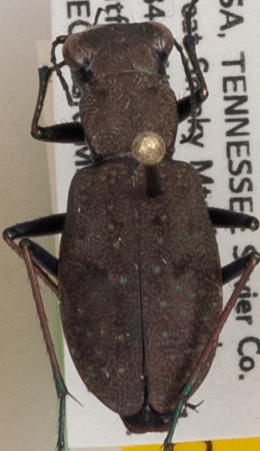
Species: Cylindera unipunctata
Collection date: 2020-06-23
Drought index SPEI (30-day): -0.03
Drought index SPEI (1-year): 2.09
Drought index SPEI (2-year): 2.09